First Red Scare

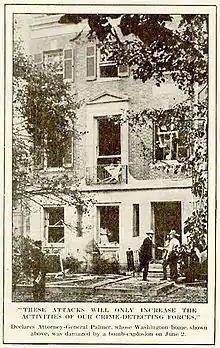
Attorney General A. Mitchell Palmer's house with bomb damage

In late April 1919, approximately 36 booby trap bombs were mailed to prominent politicians, including the Attorney General of the United States, judges, businessmen (including John D. Rockefeller), and a Bureau of Investigation field agent, R. W. Finch, who happened to be investigating the "Galleanist" organization.